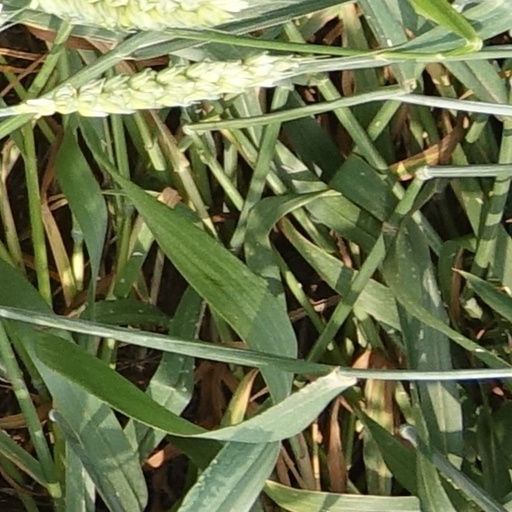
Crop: wheat